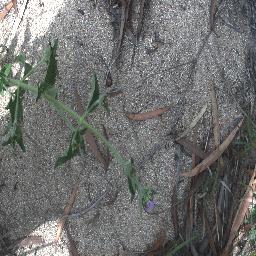
Label: siam_weed